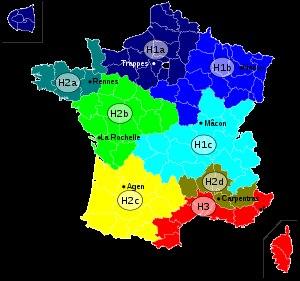
La réglementation thermique française est celle cadrant la thermique des bâtiments pour les constructions neuves en France. Elle a pour but de fixer une limite maximale à la consommation énergétique des bâtiments neufs pour le chauffage, la ventilation, la climatisation, la production d’eau chaude sanitaire et l'éclairage. La Réglementation Thermique 2012 succède à plusieurs versions antérieures, aux exigences et aux champs d'application croissants.